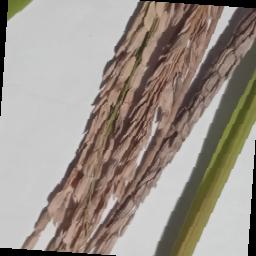
Label: Rice___Neck_Blast